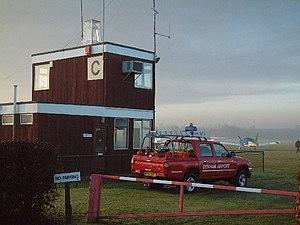
L'aérodrome de Denham est un aérodrome situé à 2,8 km à l'est de Gerrards Cross, près de Denham, dans le Buckinghamshire, en Angleterre.